Belt Railroad Engine House and Sandhouse

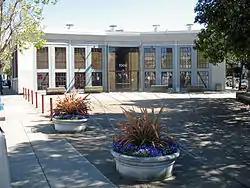

The Belt Railroad Engine House and Sandhouse, also known as Beltline Railroad Roundhouse and Sandhouse, in San Francisco, California, was listed on the National Register of Historic Places in 1986.